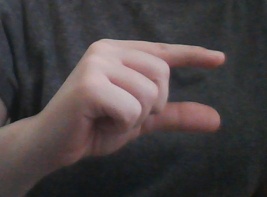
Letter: dal